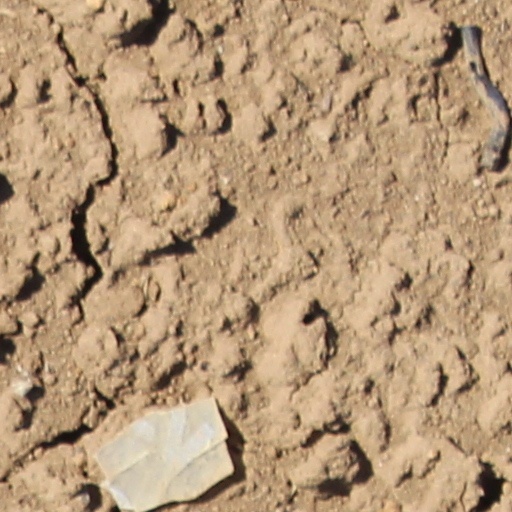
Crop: wheat